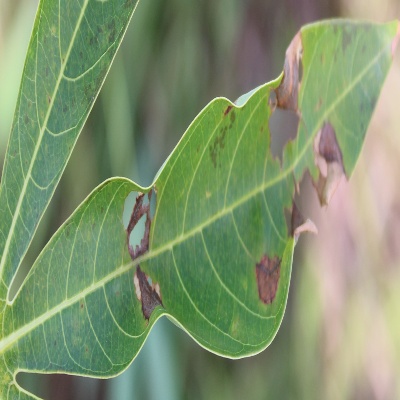
Crop: Cassava
Condition: bacterial blight